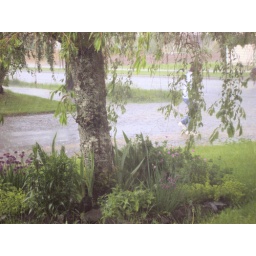
There was a lot of water on the street during this storm! That is a tree in our front yard.